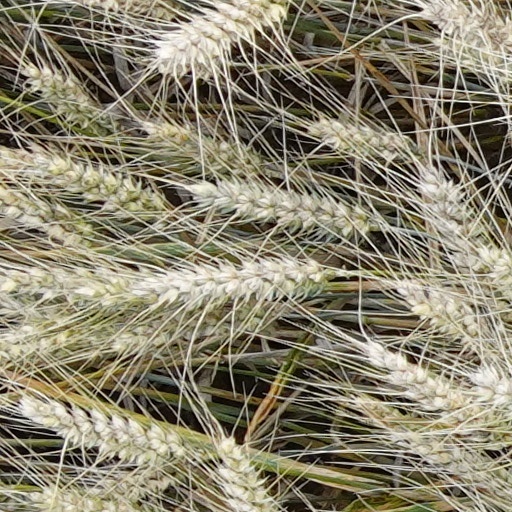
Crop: wheat